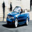
Label: automobile